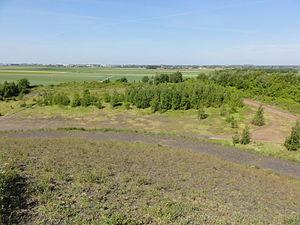
Terril n° 200A dit 2 de Crespin plat, Fosse n° 2 - 2 bis de la Compagnie des mines de Crespin, Quiévrechain, Nord, Nord-Pas-de-Calais, France.
Dans le bassin minier du Nord-Pas-de-Calais, 339 terrils sont recensés. En 1969, les Houillères leur ont attribué un numéro individuel, pour les référencer, et les exploiter. Ils sont numérotés d'ouest en est, du nᵒ 1 au 202. Une liste complémentaire a été créée dans les années 1970. Les sites y sont numérotés de 203 à 260, sans logique spécifique, chaque numéro ayant été attribué en fonction des sites susceptibles d'être exploités. Certains sites étant composés de plusieurs terrils annexes ou satellites, une lettre suit le numéro.
La fosse nᵒ 2 - 2 bis de la Compagnie des mines de Crespin est un ancien charbonnage du Bassin minier du Nord-Pas-de-Calais, situé à Quiévrechain. Le puits nᵒ 2 bis a été ouvert par le Groupe de Valenciennes, sous l'époque ante-Nationalisation, il s'agissait alors de la fosse nᵒ 2 des mines de Crespin. Le puits nᵒ 2 est commencé en 1902 à plus d'un kilomètre au sud-ouest de la fosse nᵒ 1 - 1 bis, et à seulement 380 mètres au nord de l'ancienne fosse Saint Grégoire, foncée en 1841 et abandonnée l'année suivante. Le puits est inondé en 1906, la fosse est abandonnée. Le fonçage reprend en 1923, et la fosse commence à produire environ deux ans plus tard. Sur le site, un lavoir et une cokerie sont construits.